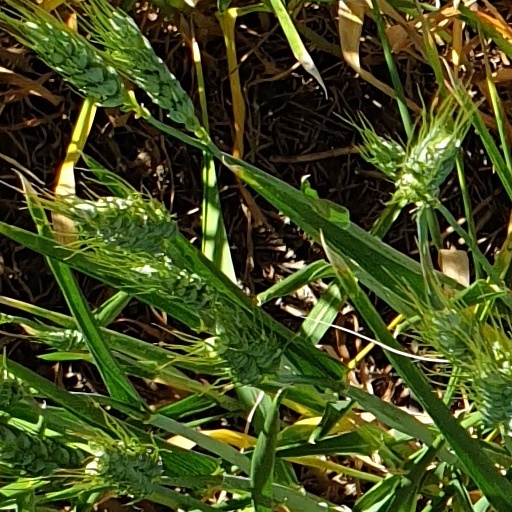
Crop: wheat